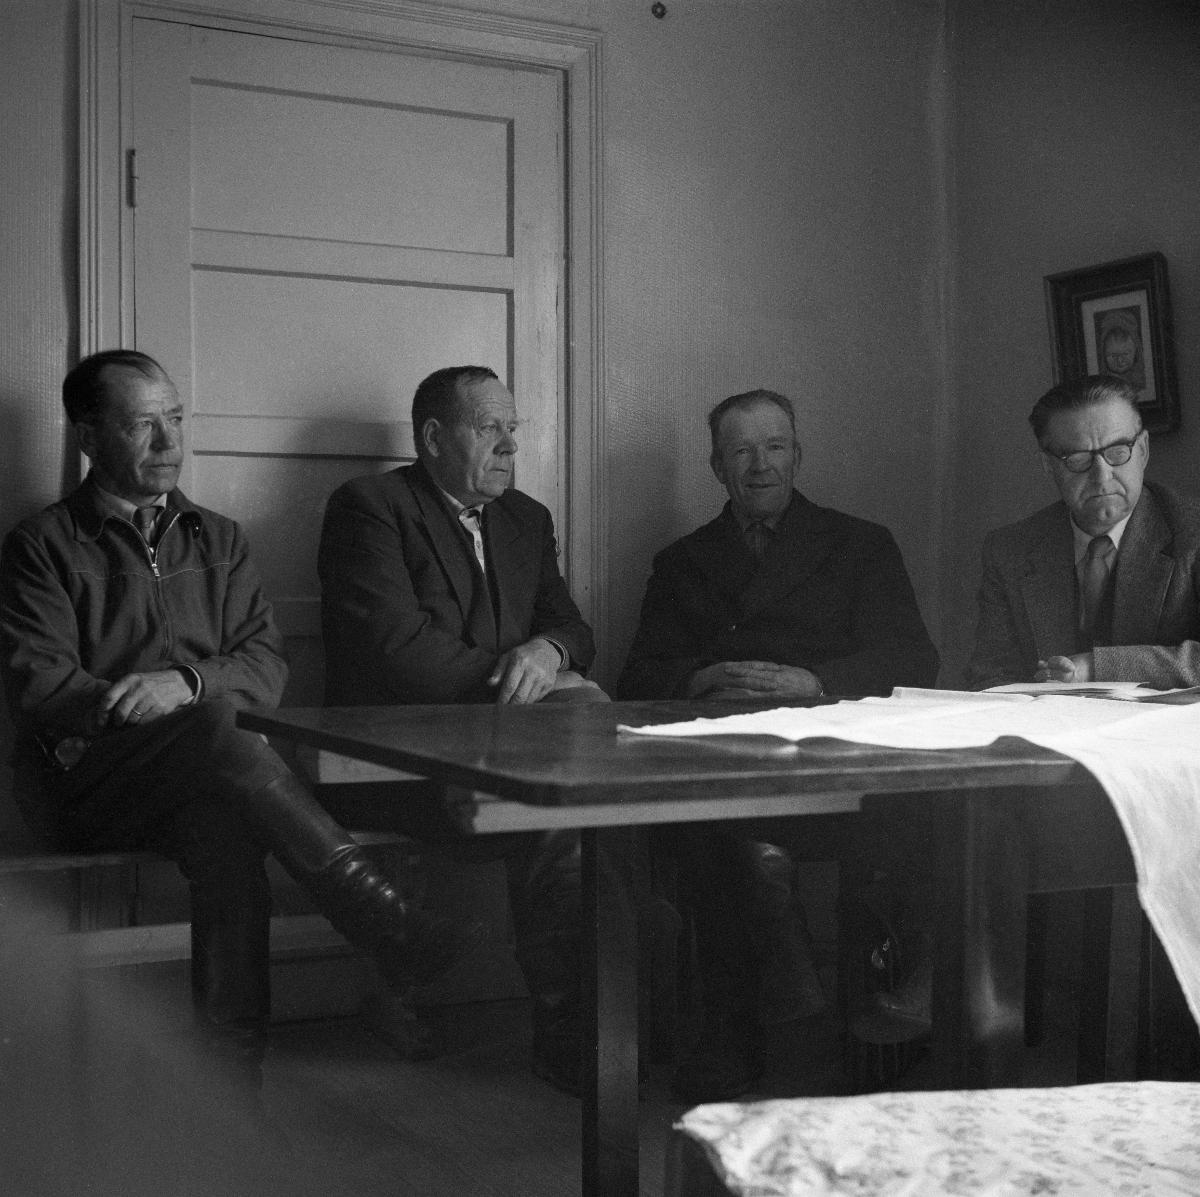
Reportaasi 29.5.1959: Ritvalan helkaperinne elää vuodesta vuoteen
sisällön kuvaus: Ojitustyön lainmukainen loppukokous järjestettiin maanviljelijä Arvo Moijasen tilalla. Läsnä työn valvoja, rakennusmestari Armas Torkkola (vas.), uskotut miehet Einar Liven ja Kalle Innala sekä maanmittausinsinööri Nevas.
Kuvaaja: Sauri, Eero, kuvaaja
Vuosi: 1900
Paikka: Suomi, Pirkanmaa, Valkeakoski, Sääksmäki, Ritvala
Aiheet: Ritvalan kylä; kylät; kokoukset; ojitus; maanviljelijät; villages; meetings (arranged events); trenching; farmers; byar; möten; dikning; jordbrukare